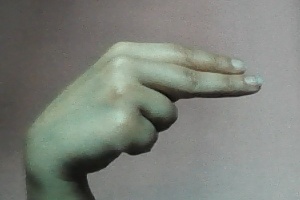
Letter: ain